Charles Darwin

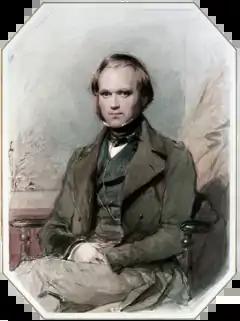
While still a young man, Darwin joined the scientific elite; portrait by George Richmond.

Darwin experienced an earthquake in Chile in 1835 and saw signs that the land had just been raised, including mussel-beds stranded above high tide. High in the Andes he saw seashells and several fossil trees that had grown on a sand beach. He theorised that as the land rose, oceanic islands sank, and coral reefs round them grew to form atolls.